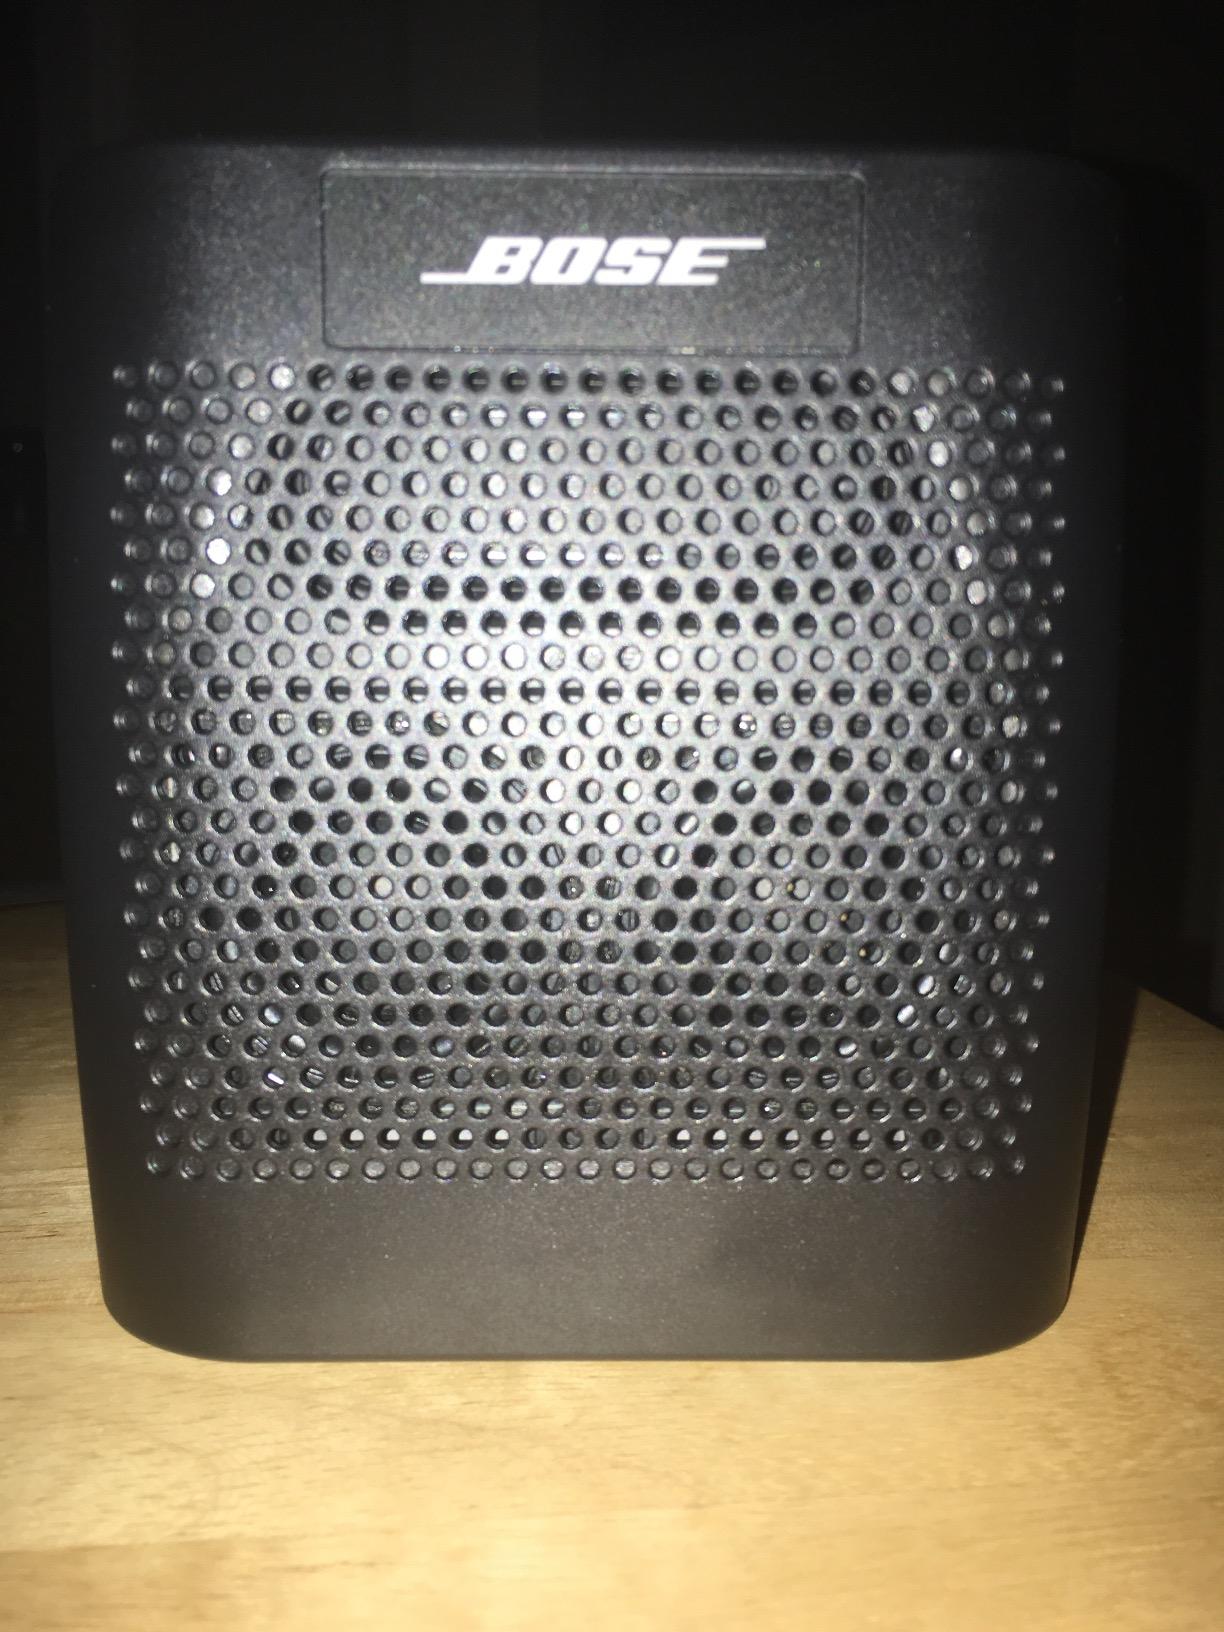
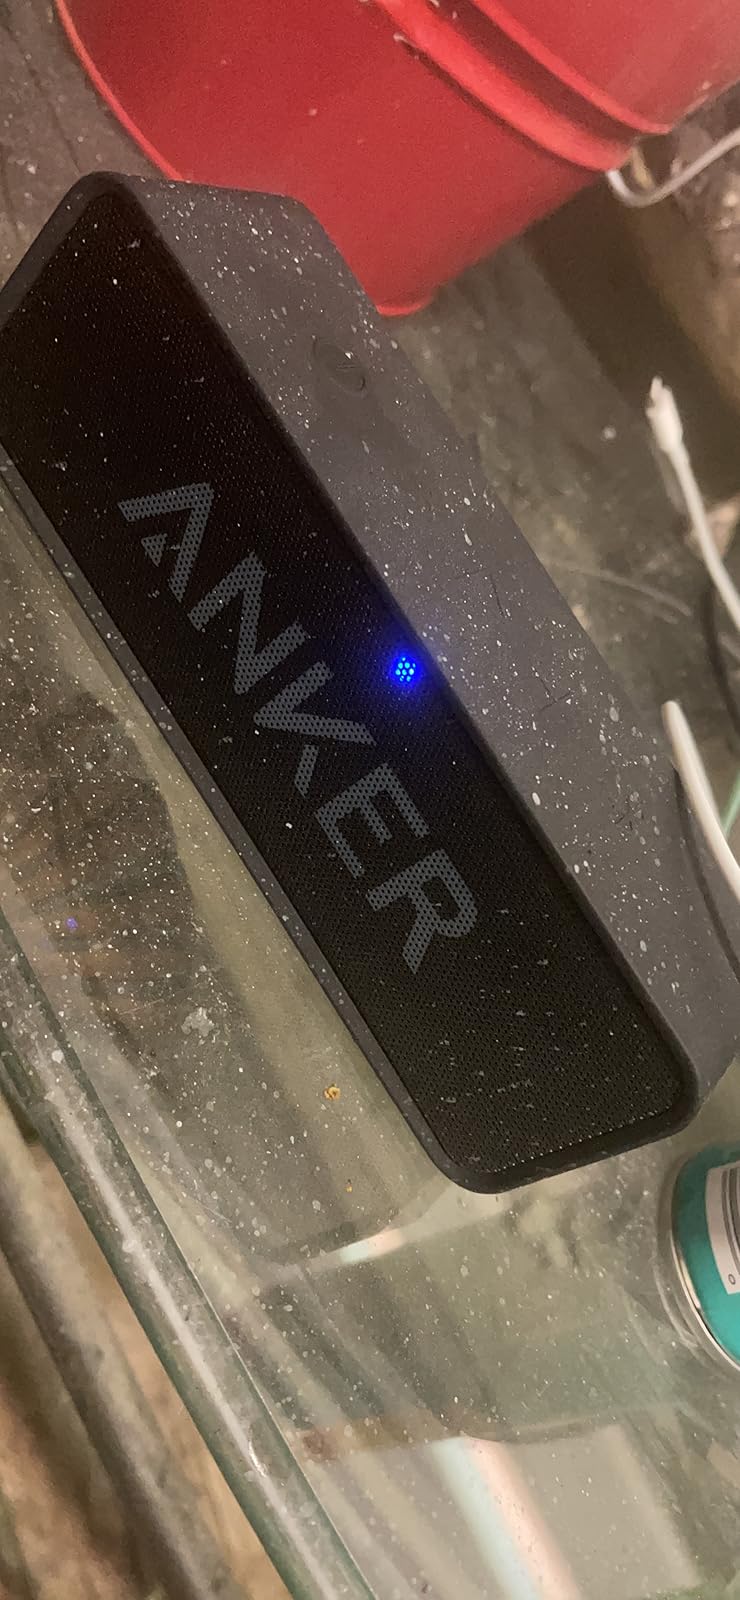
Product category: speaker
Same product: no